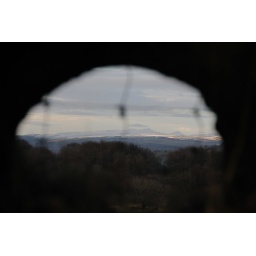
021-20100101_View NNW towards Brecon Beacons from Craig Llysfaen-looking under trunk of beech tree and through wire fence